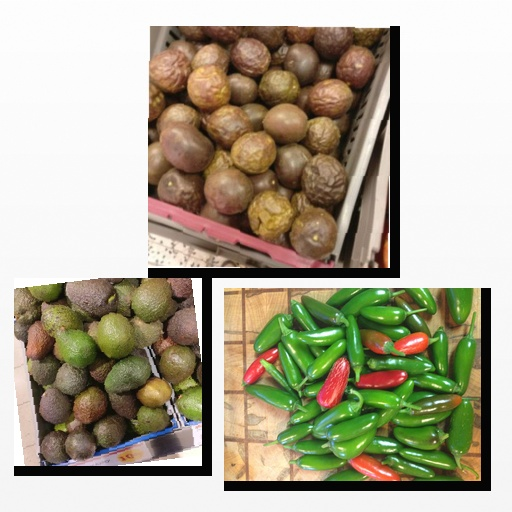
Food items: jalapeno, avocado, passion_fruit